Vitis

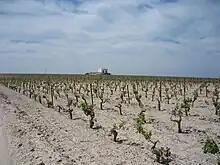
Vitis for producing Sherry at Jerez.

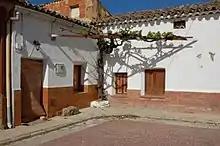
Vitis near a house in Hontecillas.

According to the UN's Food and Agriculture Organization (FAO), 75,866 square kilometres of the world is dedicated to grapes. Approximately 71% of world grape production is used for wine, 27% as fresh fruit, and 2% as dried fruit. A portion of grape production goes to producing grape juice to be used as a sweetener for fruits canned "with no added sugar" and "100% natural". The area dedicated to vineyards is increasing by about 2% per year.